Journeys to Glory

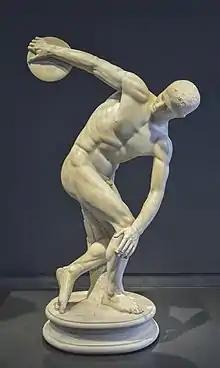
Graham Smith based the artwork on the cover of the album on Myron's "Discobolus", a copy of which is seen here.

Kemp described himself as obsessed with every detail regarding the group and the presentation of the album. He had a book called "Journeys to Glory" about people who took their religious beliefs to masochistic extremes: "It seemed a perfect title for our first album: as well as being wonderfully pompous and presumptuous, it was made to irritate the enemy [i.e., the middle-class rock press] and clearly stated our intentions." Blitz regular Robert Elms incorporated the title into a poem included on the inner sleeve of the album that spoke of "angular glimpses of sharp youth cutting strident shapes through the curling gray". Kemp credits the band for deciding not to include song lyrics with the album, explaining that "we thought people ought to listen to it as a whole."